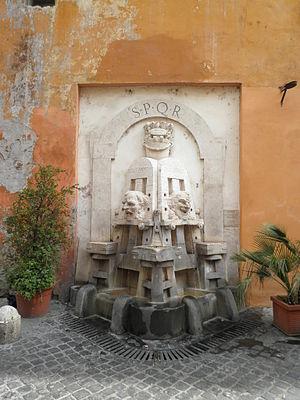
La Via Margutta est une petite rue du centre de Rome, dans le rione Campo Marzio. Elle est connue à Rome comme le quartier des étrangers, sur les pentes du monte Pincio, le lieu des galeries d'art et des restaurants à la mode, qui auparavant abritait des ateliers d'artisans et des écuries.